Congolese Independence Speech

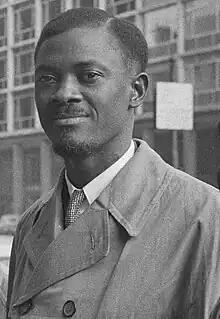
Patrice Lumumba, the Prime Minister-designate, photographed in January 1960

The official programme for the Independence Day celebrations began with a "Te Deum" at the Cathedral of "Notre-Dame-du-Congo". The service began at 9:00 am, after which delegates returned to the "Palais de la Nation" which had been the residency of the Belgian Governor-General of the Congo. Some leading Congolese musicians, notably Joseph Kabaselleh and his band, "Le Grand Kallé et l'African Jazz", performed specially-written songs commemorating independence there until 11:00 am. These included "Indépendance Cha Cha", one of Kabaselleh's best-known works. After this, the official speeches—the main component of the day's festivities—began. In the audience were dignitaries from Belgium, the Congo, and various other countries as well as the international press.